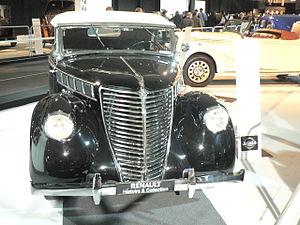
Présentée au Salon de Paris 1934 avec la Nervastella, la Viva Grand Sport est une automobile qui a été fabriquée par Renault entre 1934 et 1939. Elle est dessinée par Marcel Riffard, qui a déjà dessiné des avions profilés, la carrosserie est étudiée pour l'aérodynamisme. Très large, elle permet l'installation de trois personnes de front. Elle adopte un moteur 6 cylindres en ligne de 4,1 litres de cylindrée en position longitudinale à l'avant.